Spencer Houghton Cone

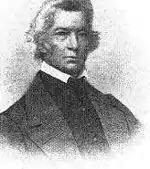
Spencer Houghton Cone

Spencer Houghton Cone (April 13, 1785, Princeton, New Jersey) was an American clergyman. He entered Princeton University at the age of twelve, but two years later, because of his father’s illness, left his studies. At sixteen he was master in a school at Burlington. He then moved to Philadelphia. Finding his salary insufficient to support his family, he first studied law, but abandoned it and turned to the stage. This vocation did not especially appeal to him, and was strongly opposed by his devout mother who considered it not respectable. He first appeared in "Mahomet" in 1805 and subsequently was successful on the stage. But this profession was distasteful to him and he soon left it.